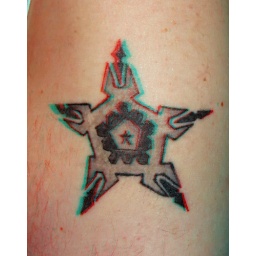
Stargate Sokar Tattoo in anaglyph 3D red blue glasses to view